Régiment de Chasse 2/30 Normandie-Niemen

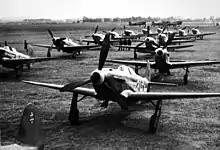
The squadron's Yak-3 fighters in Reims in 1945

The squadron began its third campaign (from Dopenen to Heiligenbeil) on 14 January 1945, concentrating on East Prussia. From January to May 1945 (V-E Day), it participated in the invasion of East Prussia and the siege of Königsberg (now Kaliningrad).